Gesta Hungarorum

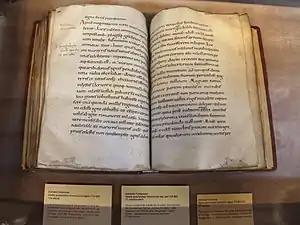
An 11th-century copy of the "Annals of Fulda"—an important contemporaneous source of the Hungarian conquest of the Carpathian Basin

The work exists in a sole manuscript. The codex is in size and contains 24 folios, including two blank pages. The first page of the codex originally contained the beginning of the "Gesta". It was blanked because the scribe had made mistakes when writing the text. The work was written in a Gothic minuscule. The style of the letters and decorations, including the elaborate initial on its first page, shows that the manuscript was completed in the middle or in the second part of the 13th century. Scribal errors suggest that the extant manuscript is a copy of the original work. For instance, the scribe wrote "Cleopatram" instead of "Neopatram" in the text narrating a Hungarian raid in the Byzantine Empire although the context clearly shows that the author of the "Gesta" referred to Neopatras (now Ypati in Greece).